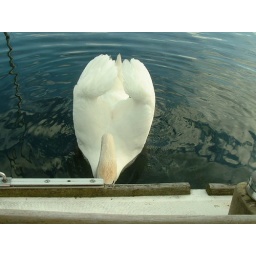
angry swan by my boat 3